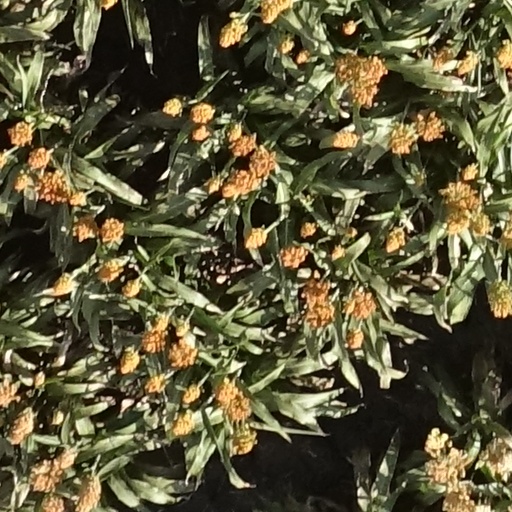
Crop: sorghum